1977 Copa del Rey final

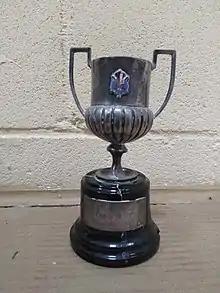
Copy of the trophy

The 1977 Copa del Rey final was the 75th final of the Copa del Rey. It was played at the Vicente Calderón Stadium in Madrid on 25 June 1977, with Real Betis defeating Athletic Bilbao in a penalty shoot-out after a 2–2 draw.